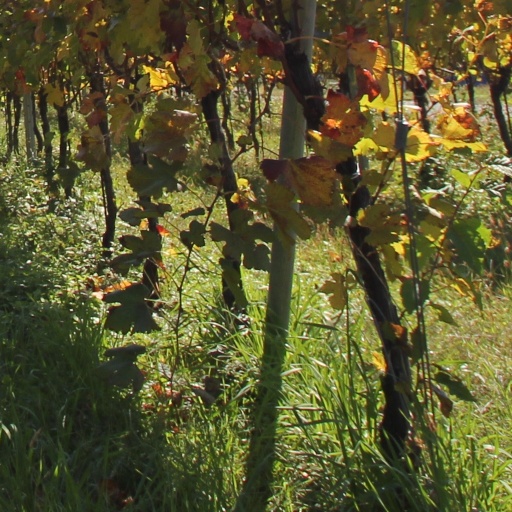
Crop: grape